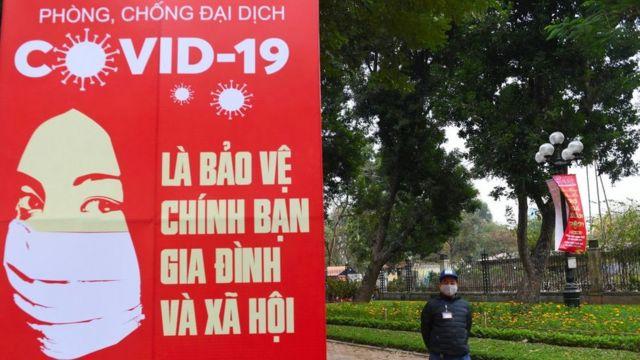
ở trong tấm bảng màu đỏ có bức hoạ của một cô gái đang đeo khẩu trang